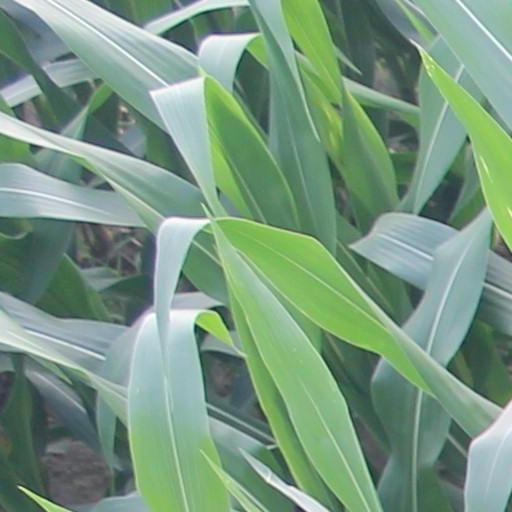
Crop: maize; corn